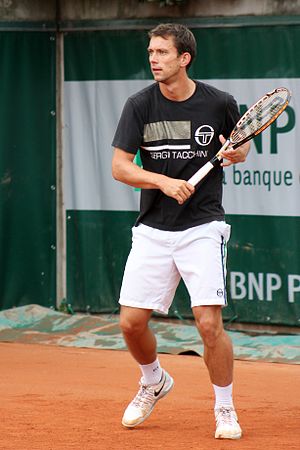
Frederik Løchte Nielsen
Frederik Løchte Nielsen er en dansk grand slam vindende tennisspiller, der blev professionel i 2001. Han er barnebarn af den tidligere danske tennisspiller Kurt Nielsen.